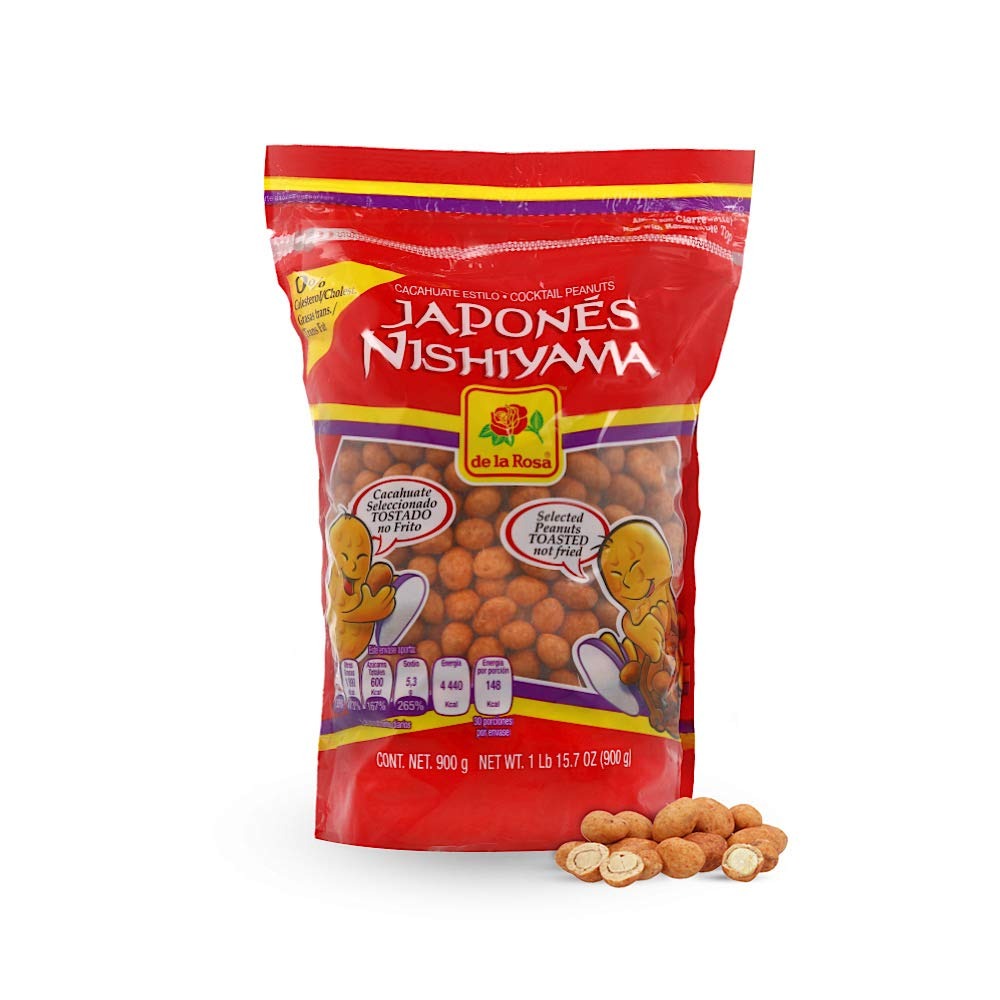
Item Name: De la Rosa Japanese Nishiyama Cocktail Peanuts (900 gms Bag)
Value: 31.5
Unit: Ounce

Price: 10.605